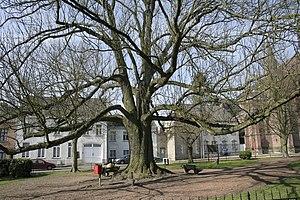
Frêne commun (Fraxinus excelsior) Circonférence en cm mesurée à 1m50 du sol: 472 cm (2007) Position exacte
Le frêne commun ou frêne élevé est un grand arbre commun des forêts d'Europe à bois clair dur et élastique de la famille des Oléacées.
Cette page regroupe l'ensemble du patrimoine immobilier classé de la ville belge de Belœil.